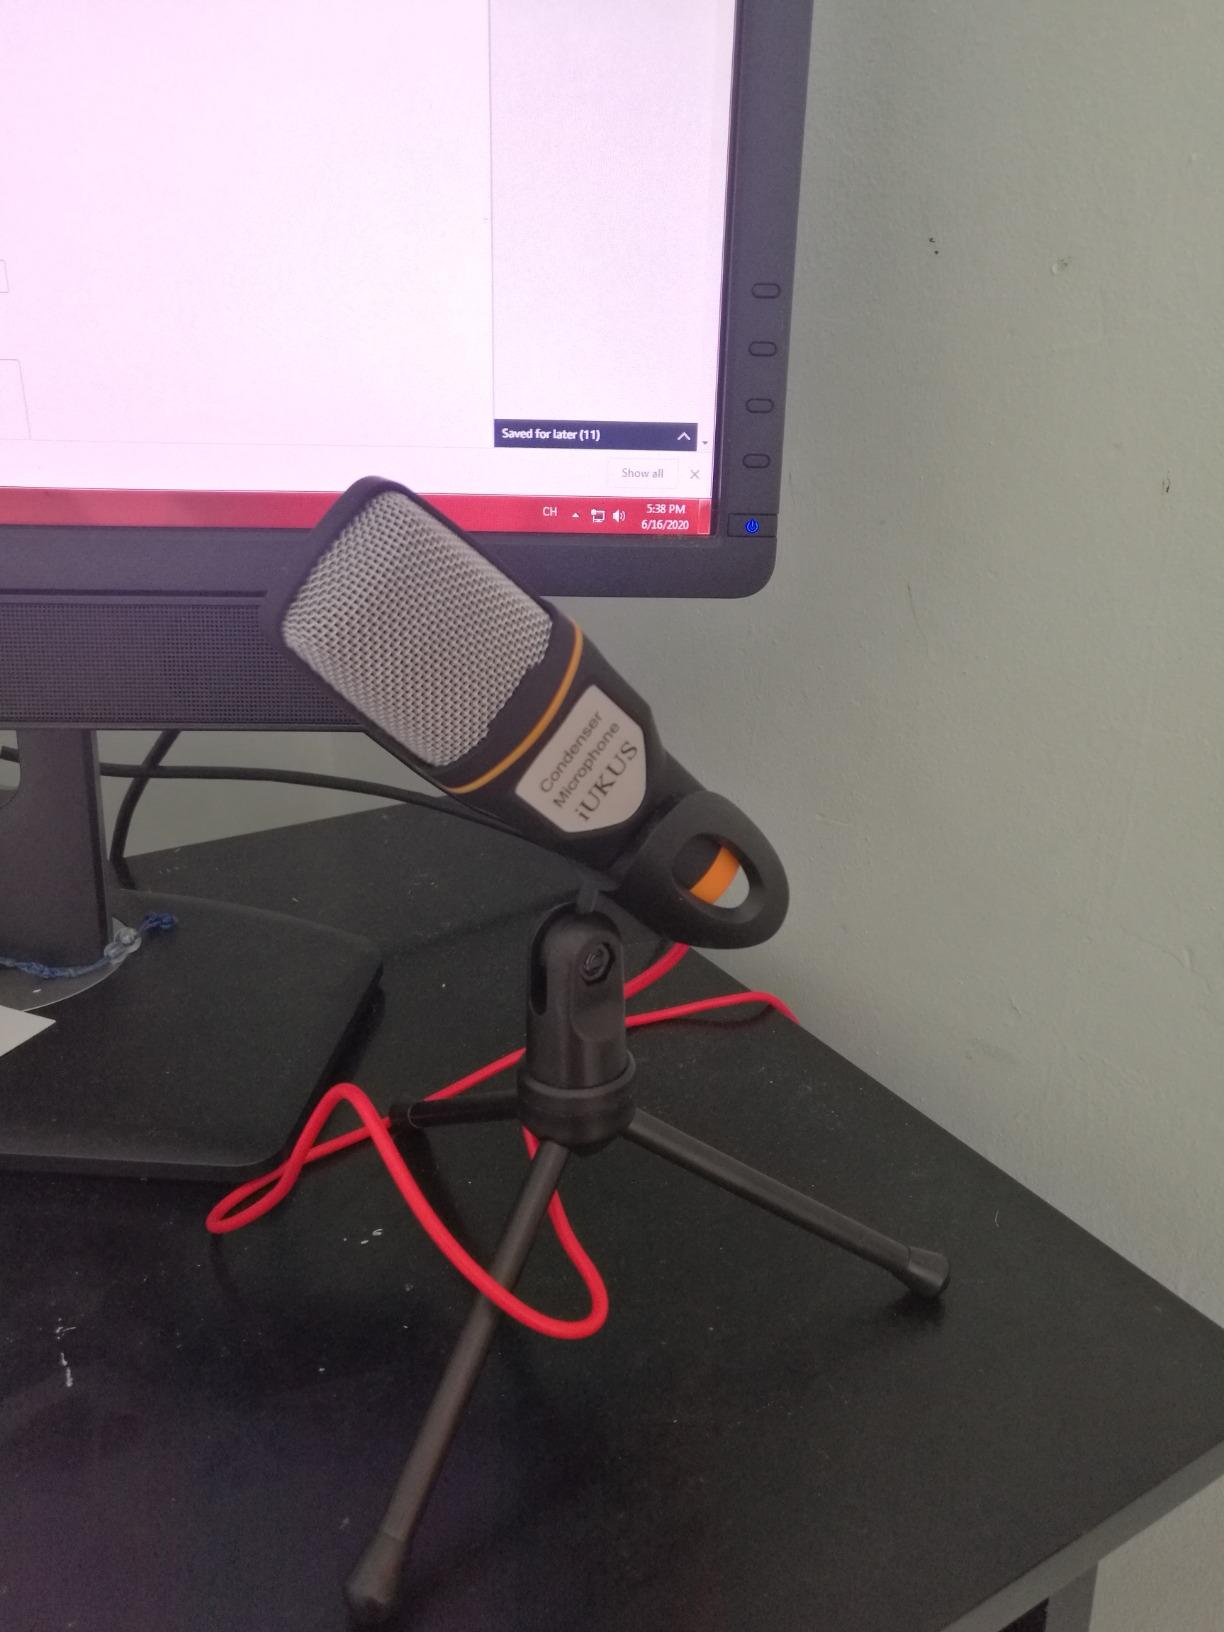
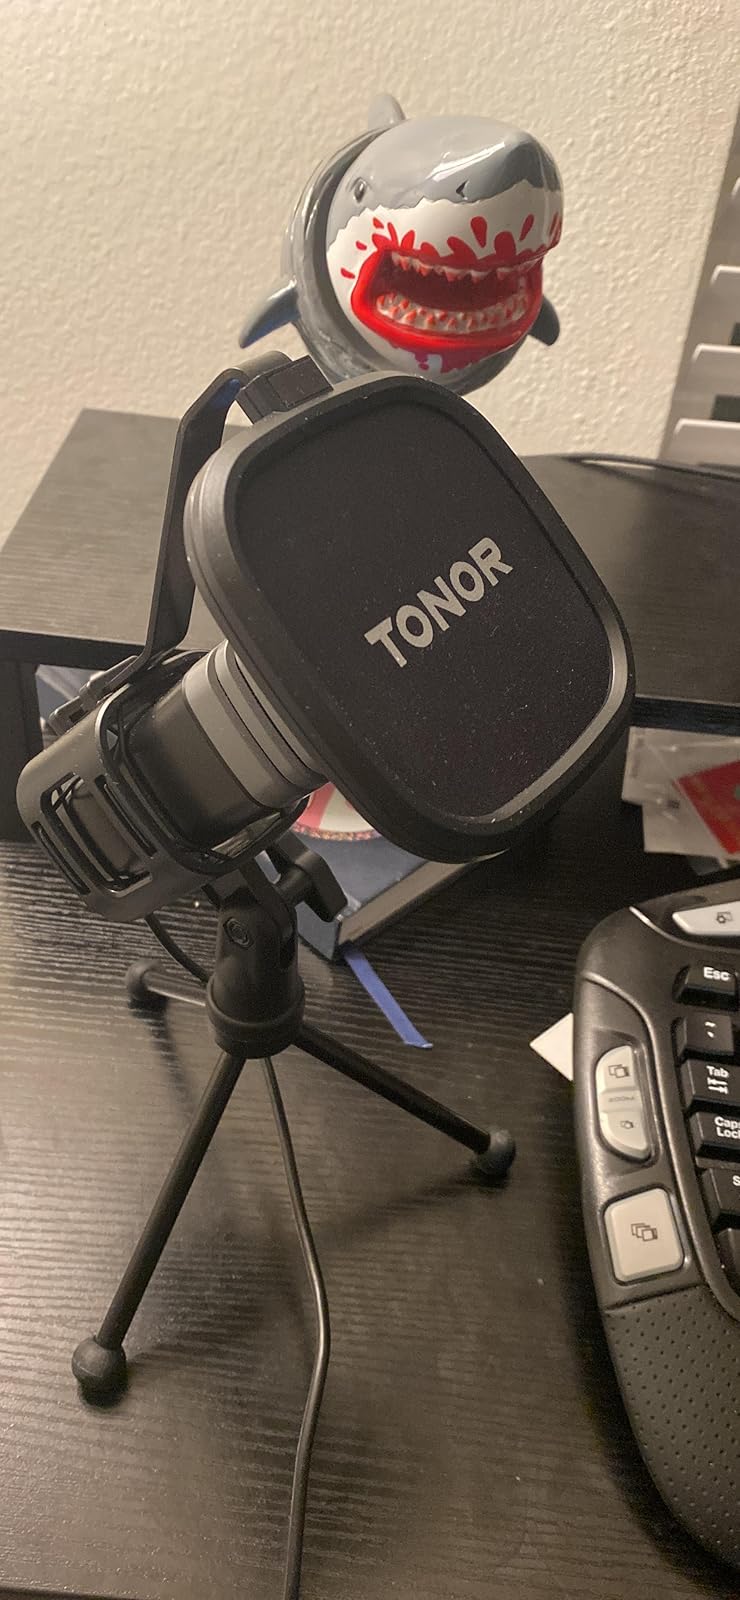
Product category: microphone
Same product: no